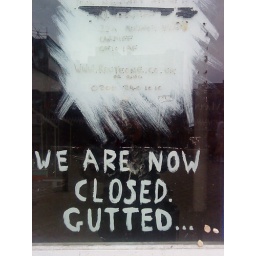
sign on shop window in Leeds reads'your nearest branch is in Cardiff'